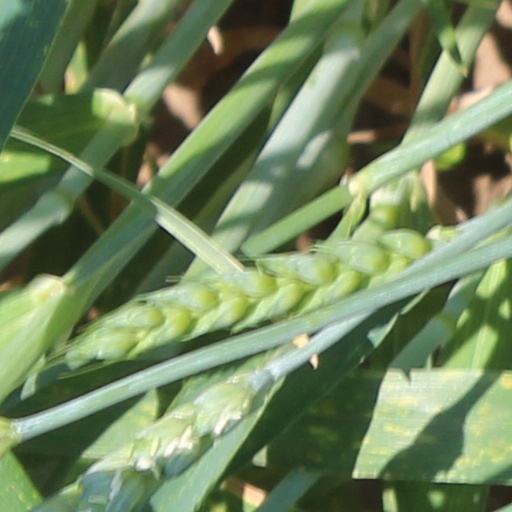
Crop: wheat